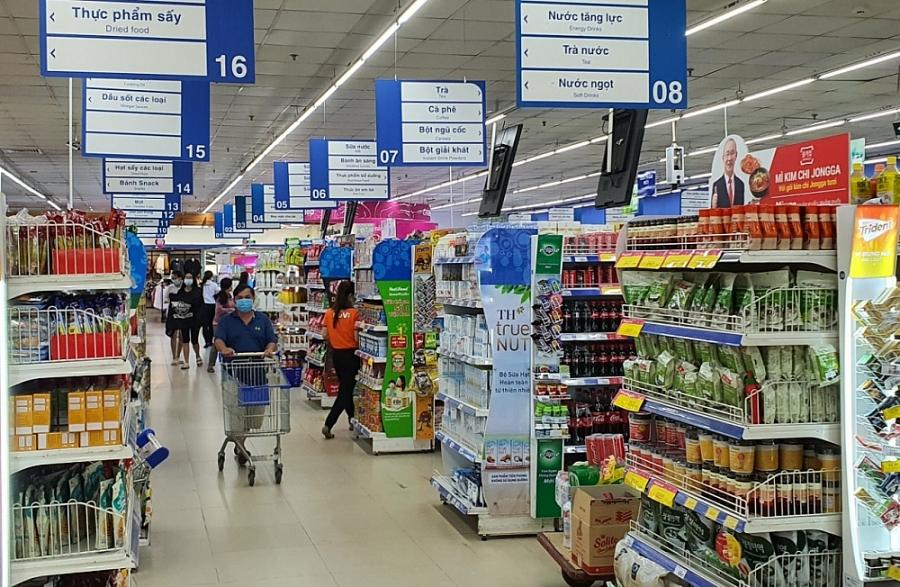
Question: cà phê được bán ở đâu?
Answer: ở quầy hàng số 7